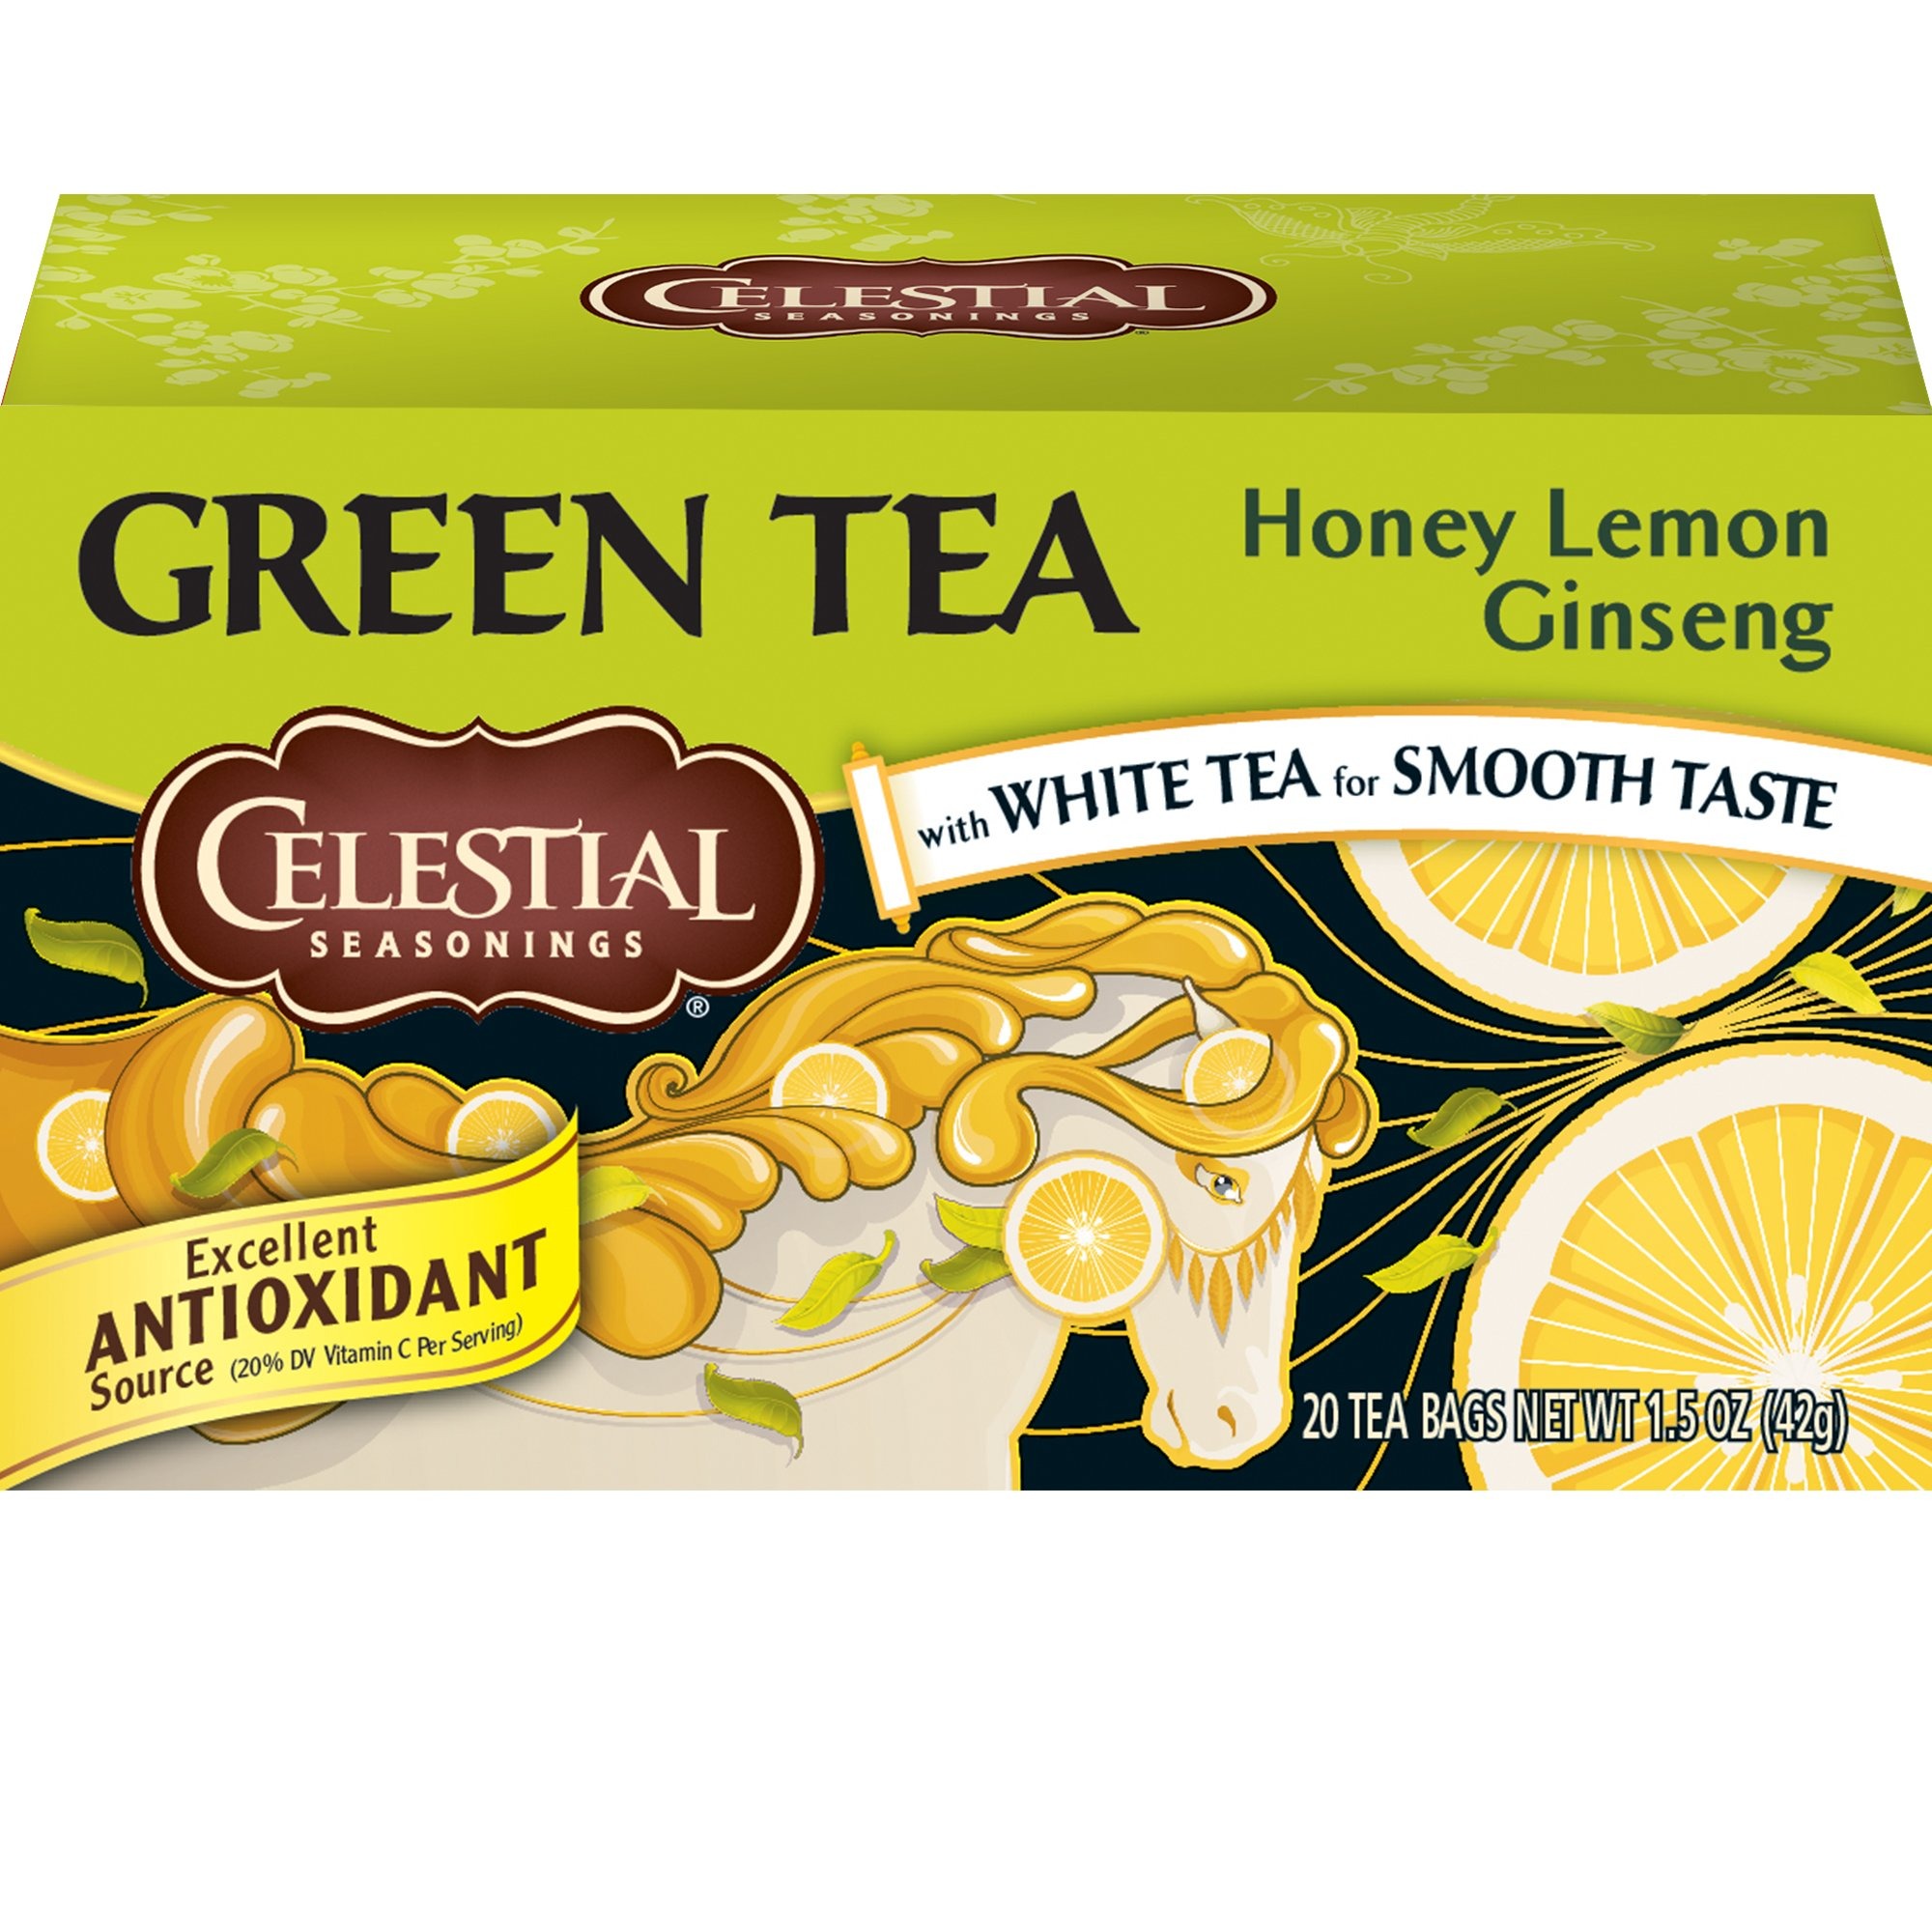
Item Name: Celestial Seasonings Green Tea, Honey Lemon Ginseng, 20 Count (Pack of 6)
Bullet Point 1: Item Package Length: 14.5cm
Bullet Point 2: Item Package Width: 21.1cm
Bullet Point 3: Item Package Height: 30.0cm
Bullet Point 4: Item Package Weight: 0.572kg
Value: 1.5
Unit: Ounce

Price: 24.99